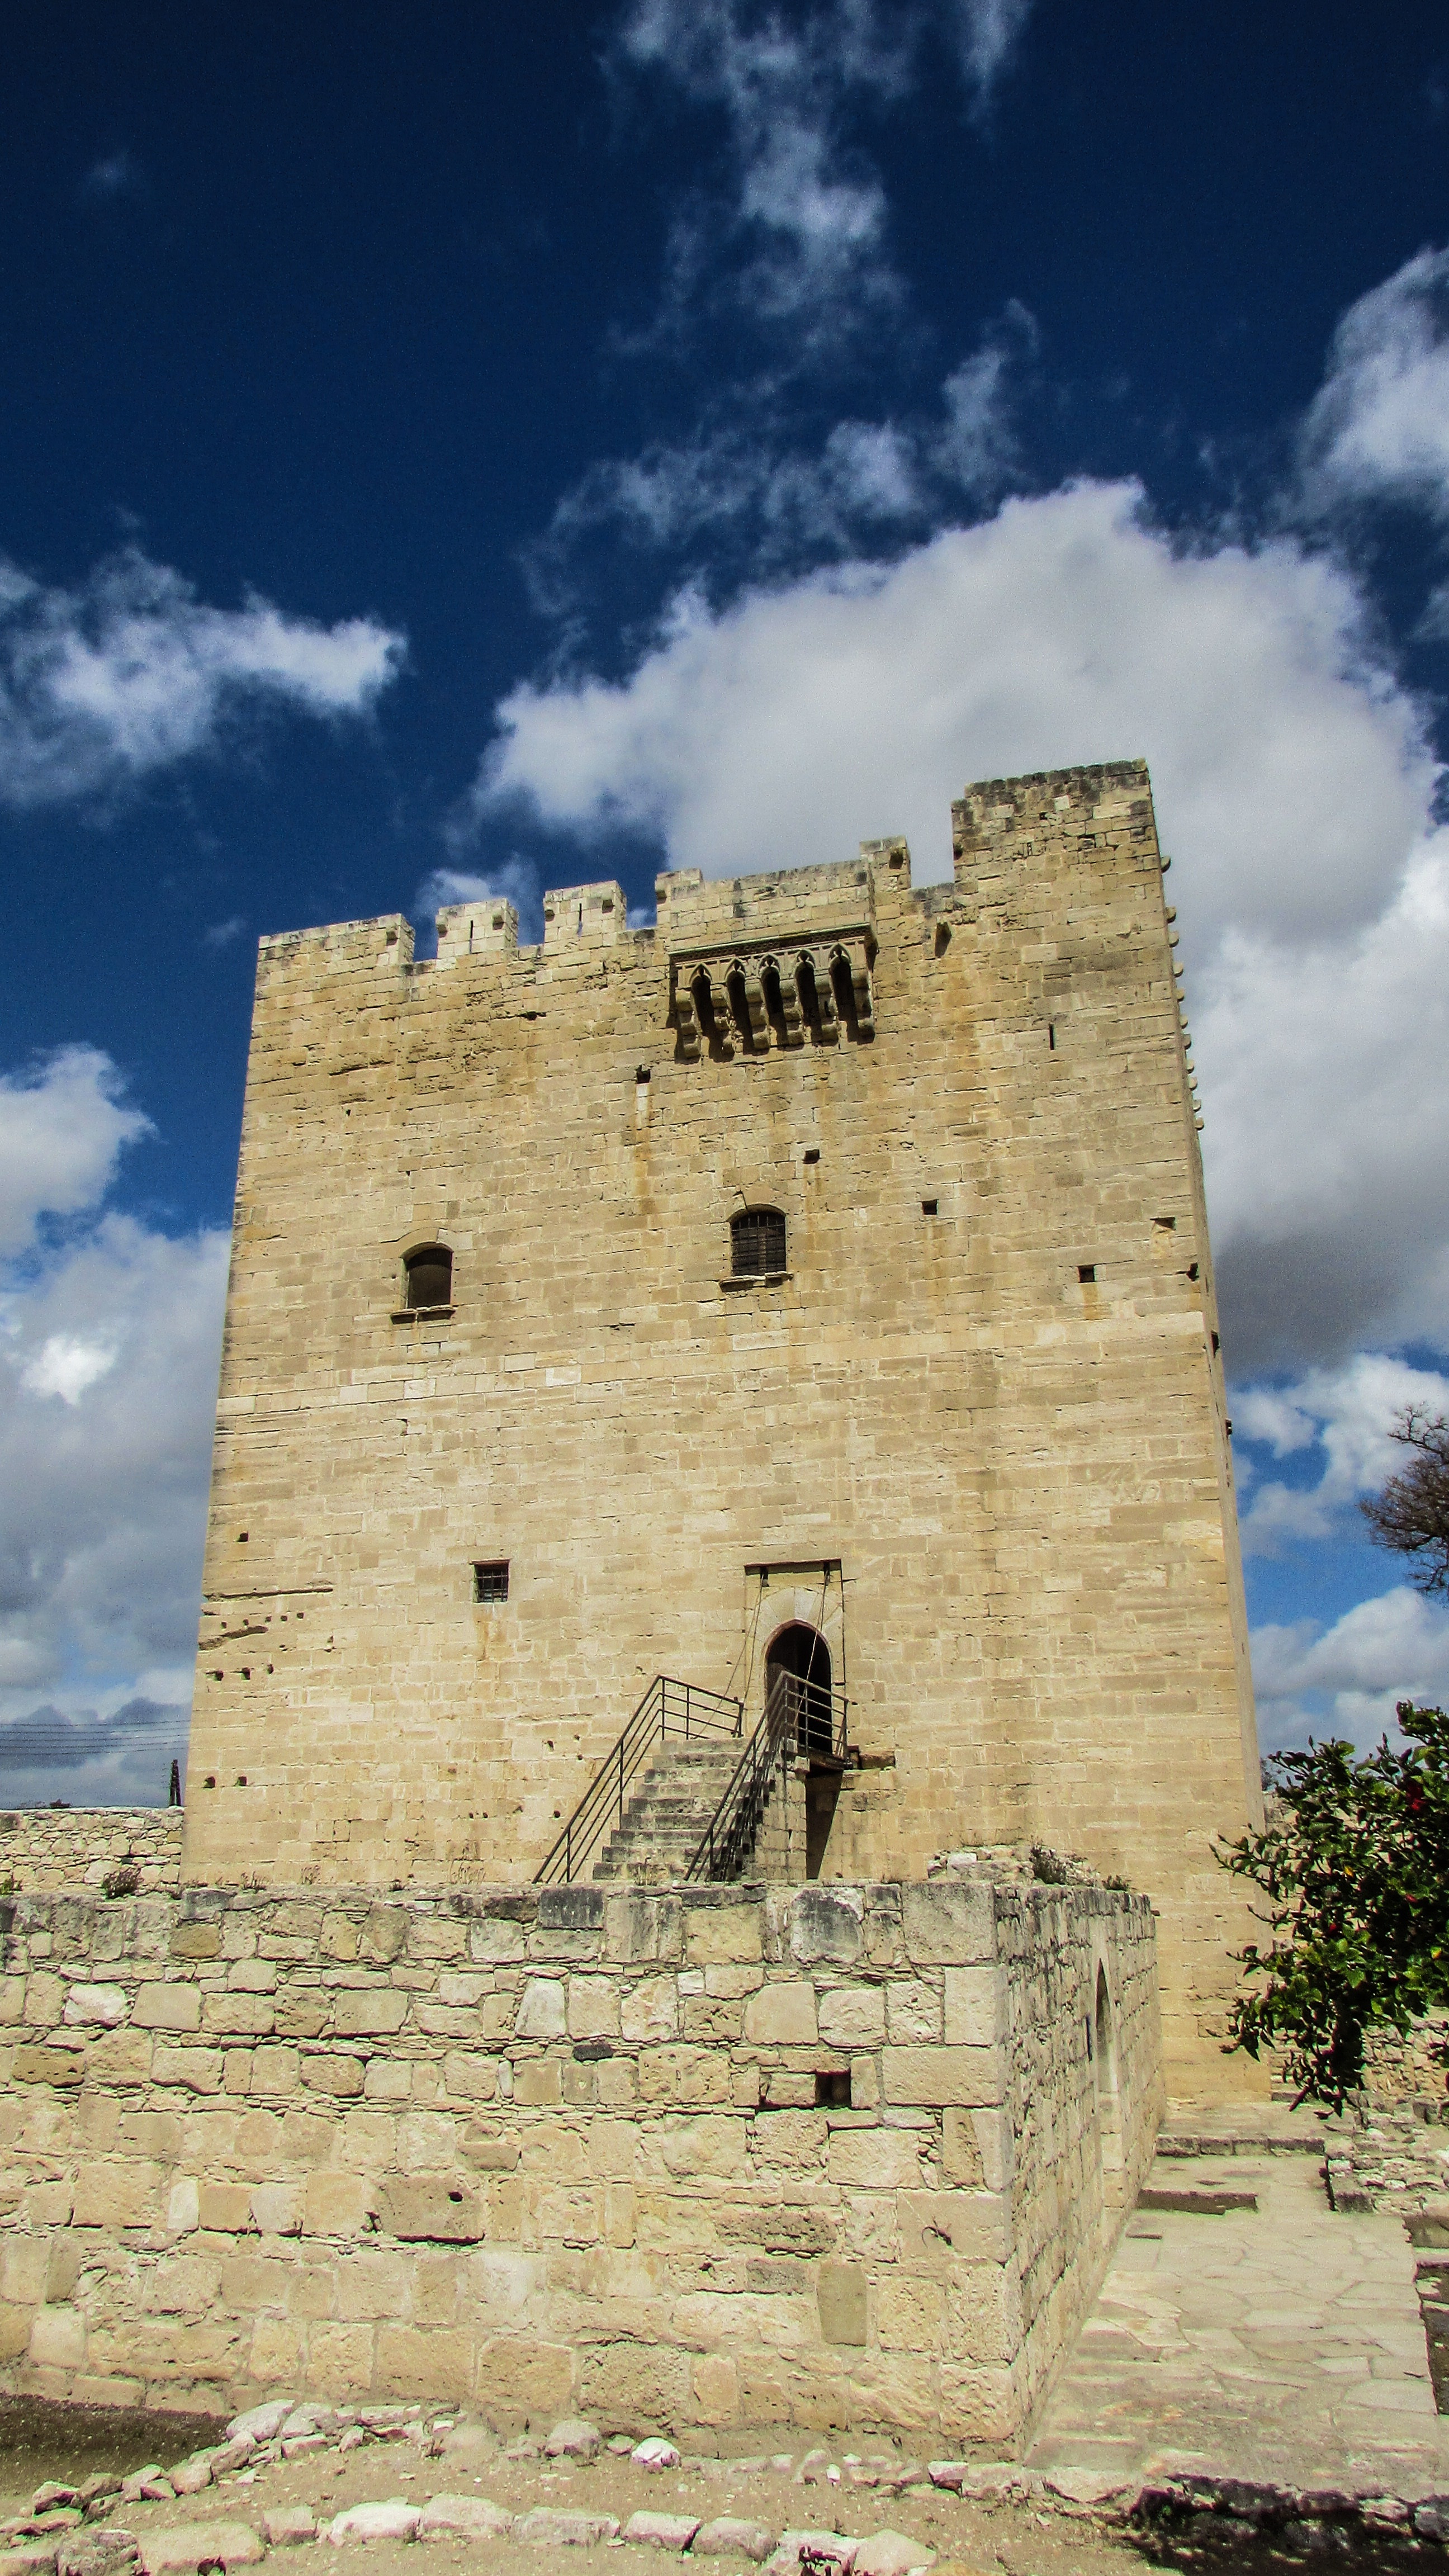
architecture, building, chateau, tower, castle, fortification, medieval, fortress, ruins, history, fort, cyprus, ancient history, kolossi